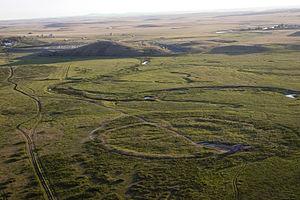
La culture de Sintachta, également connue sous le nom de culture Sintachta-Petrovka ou bien culture Sintachta-Arkaïm, est une culture archéologique de l'âge du bronze du nord de la steppe eurasienne sur les piedmonts sud de l'Oural en Russie, datée de la période 2100-1800 avant notre ère.
Arkaïm est un site archéologique situé dans la steppe au sud de l'Oural, 8,2 km au nord-nord-ouest d'Amourski, et à 2,3 km au sud-sud-est d'Alexandrovski, deux villages de l'oblast de Tcheliabinsk, en Russie, juste au nord de la frontière du Kazakhstan. Le site est généralement daté des XVIIᵉ siècle av. J.-C. et XVIᵉ siècle av. J.-C.. Il s'agissait d'une implantation de la culture Sintachta.